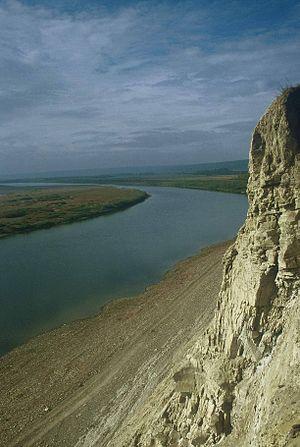
La République de Sakha est un sujet fédéral de Russie situé dans le nord-est de la Sibérie.
La Léna est un fleuve de Sibérie en Russie, le plus oriental des trois grands fleuves qui drainent cette immense région septentrionale de l'Asie selon un axe sud-nord. Long de 4 400 km, c'est le septième fleuve de la planète par la taille de son bassin versant et le 12ᵉ pour son débit moyen.
L'Amga est une rivière de Russie. Avec ses 1 462 km, c'est le plus long des affluents de l'Aldan, lui-même affluent de la Léna. La rivière coule en Iakoutie.